Barrie Unsworth

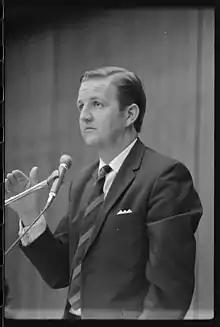
Unsworth in 1972.

Unsworth was elected a member of the New South Wales Legislative Council in 1978. While serving in the Legislative Council, he represented Australia as a delegate at the International Labour Organization (ILO) Worker Participation in Management Conferences held in Geneva (1980) and The Hague (1981).